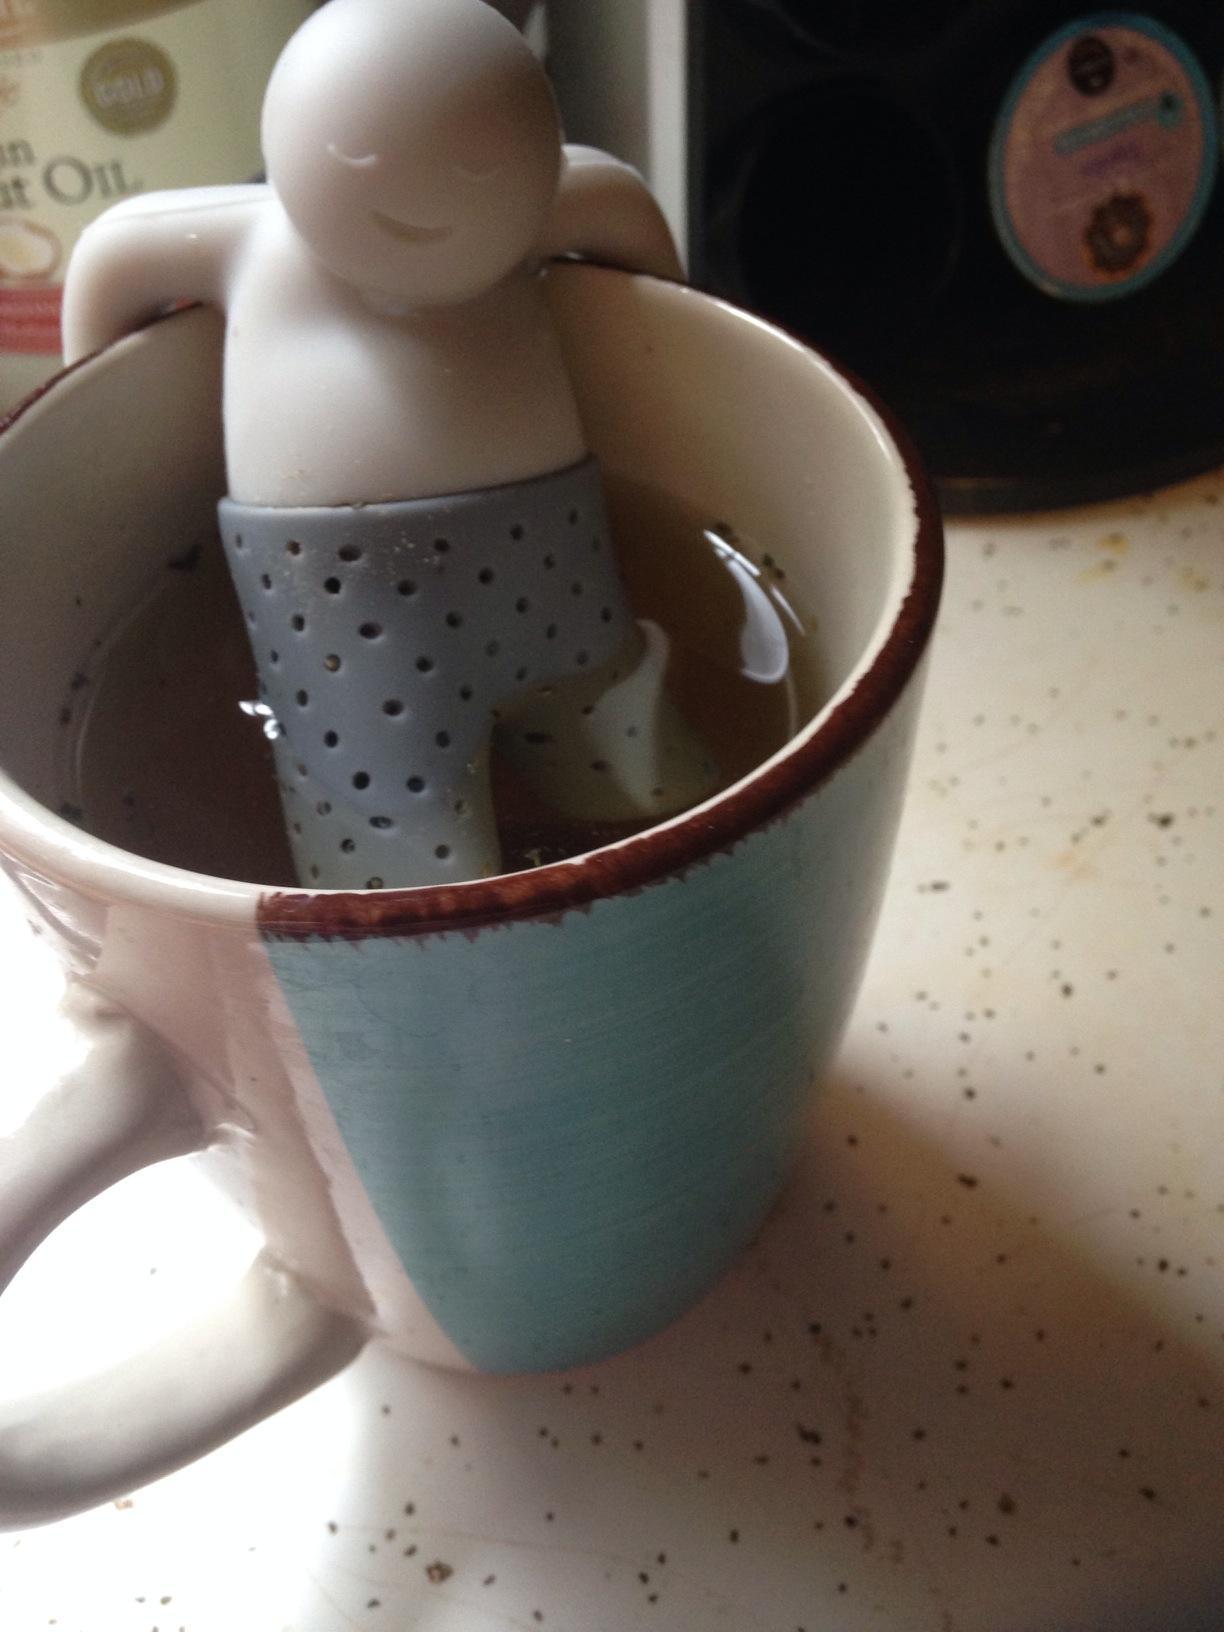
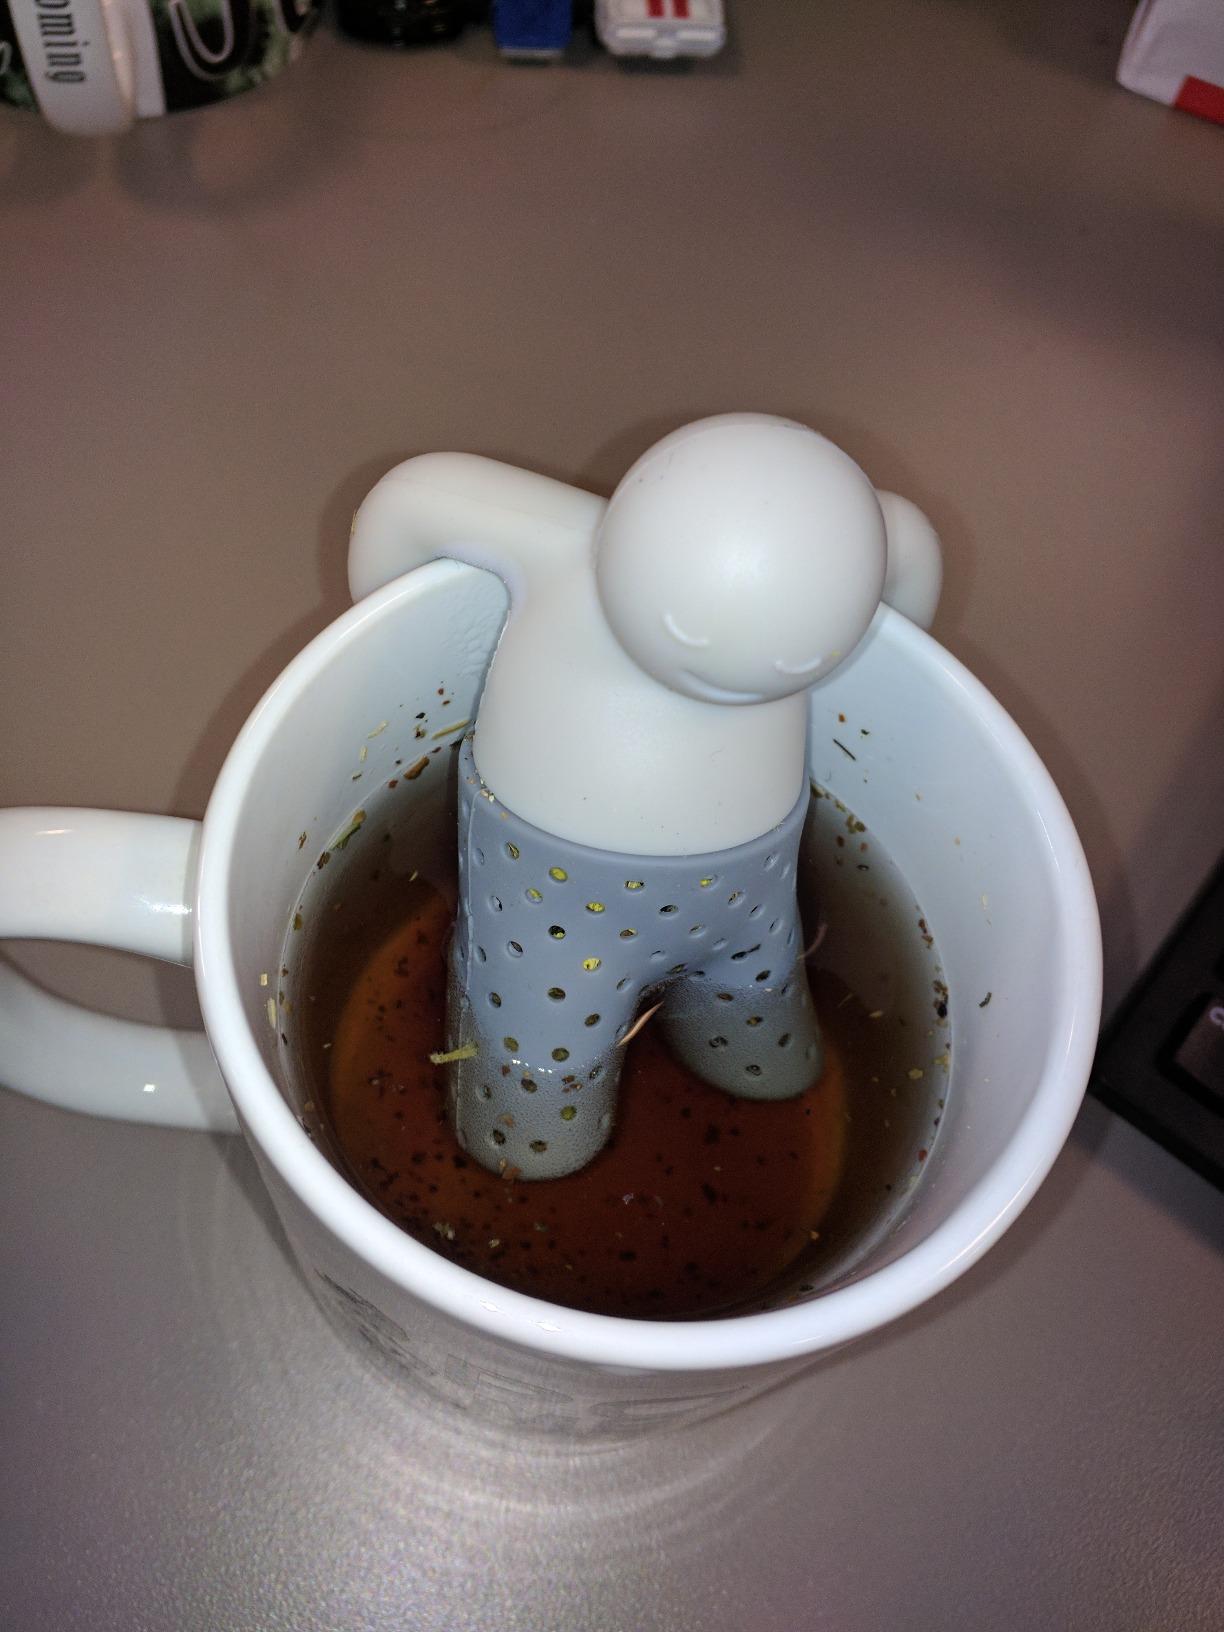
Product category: items_tea
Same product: yes